Ritonavir

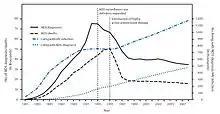
New HIV infections and deaths, before and after the FDA approval of "highly active antiretroviral therapy", of which saquinavir and ritonavir were key as the first two protease inhibitors. As a result of the new therapies, HIV deaths in the United States fell dramatically within two years.

Ritonavir is sold as Norvir by AbbVie, Inc. The US Food and Drug Administration (FDA) approved ritonavir on March 1, 1996, As a result of the introduction of "highly active antiretroviral thearap[ies]" the annual U.S. HIV-associated death rate fell from over 50,000 to about 18,000 over a period of two years.